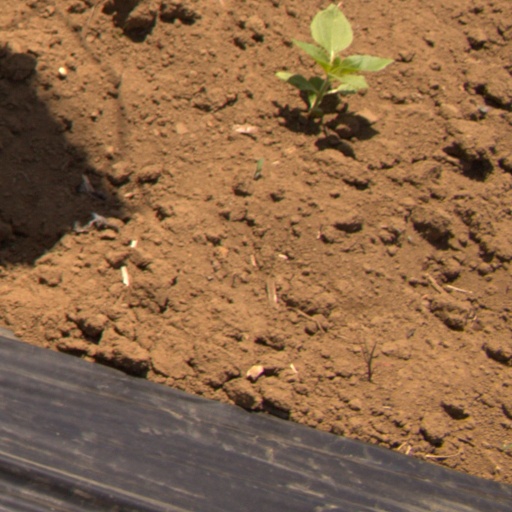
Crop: Jerusalem artichoke